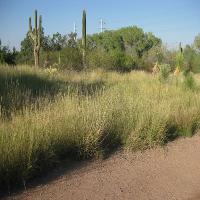
Weather: sun or clear